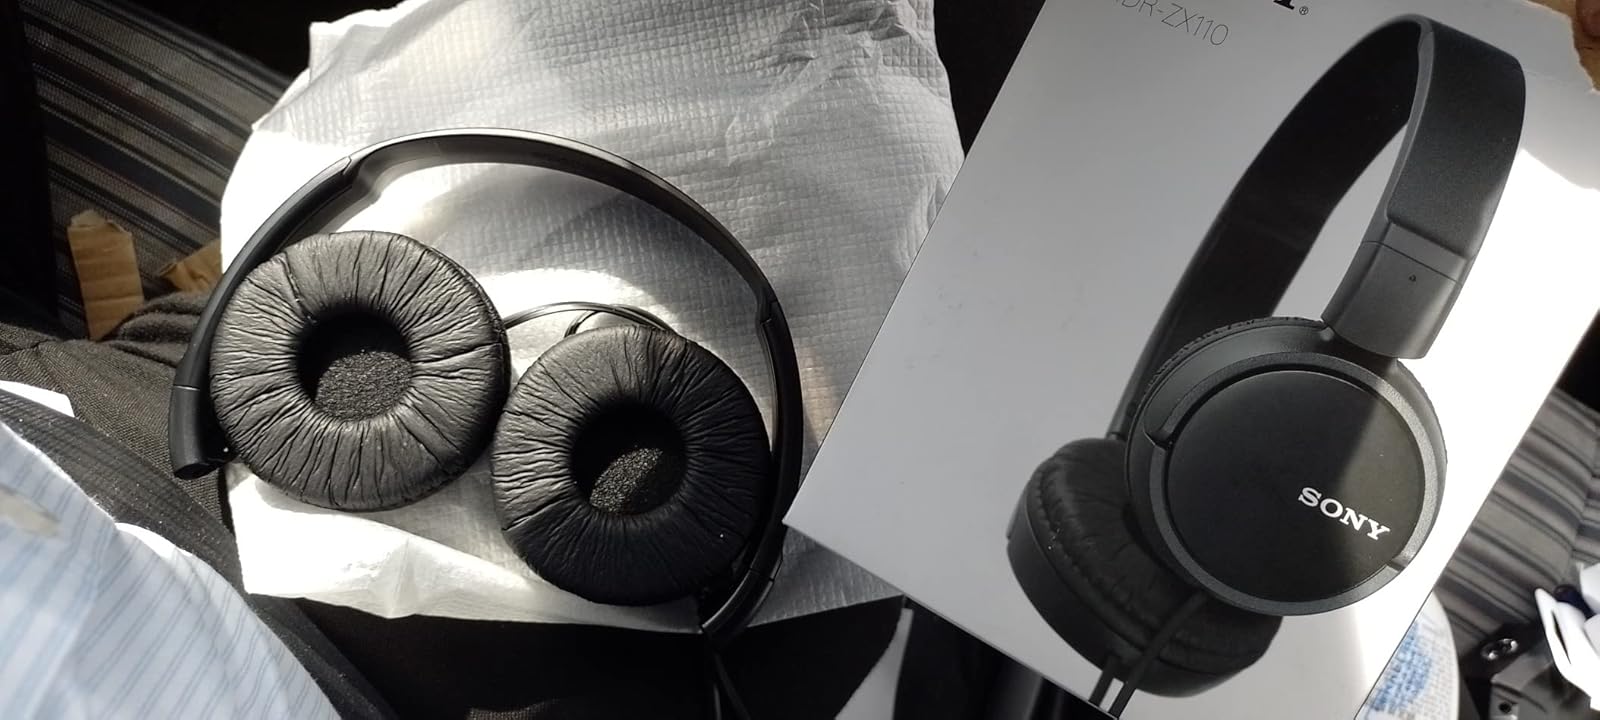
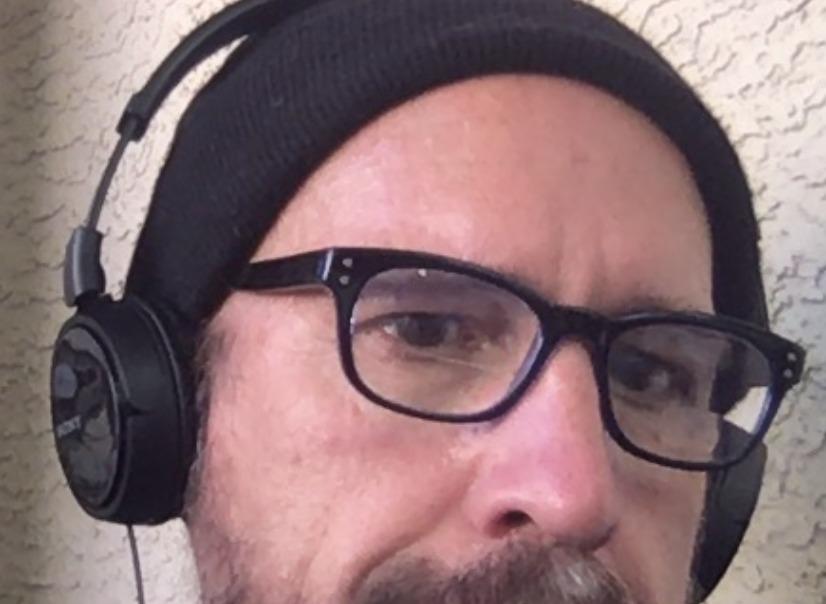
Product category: headphones
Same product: yes